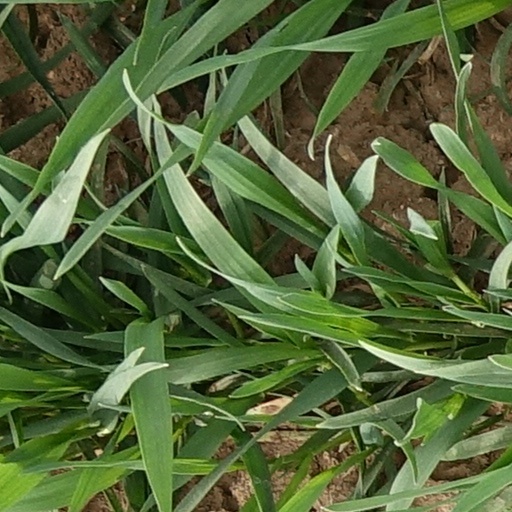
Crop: wheat